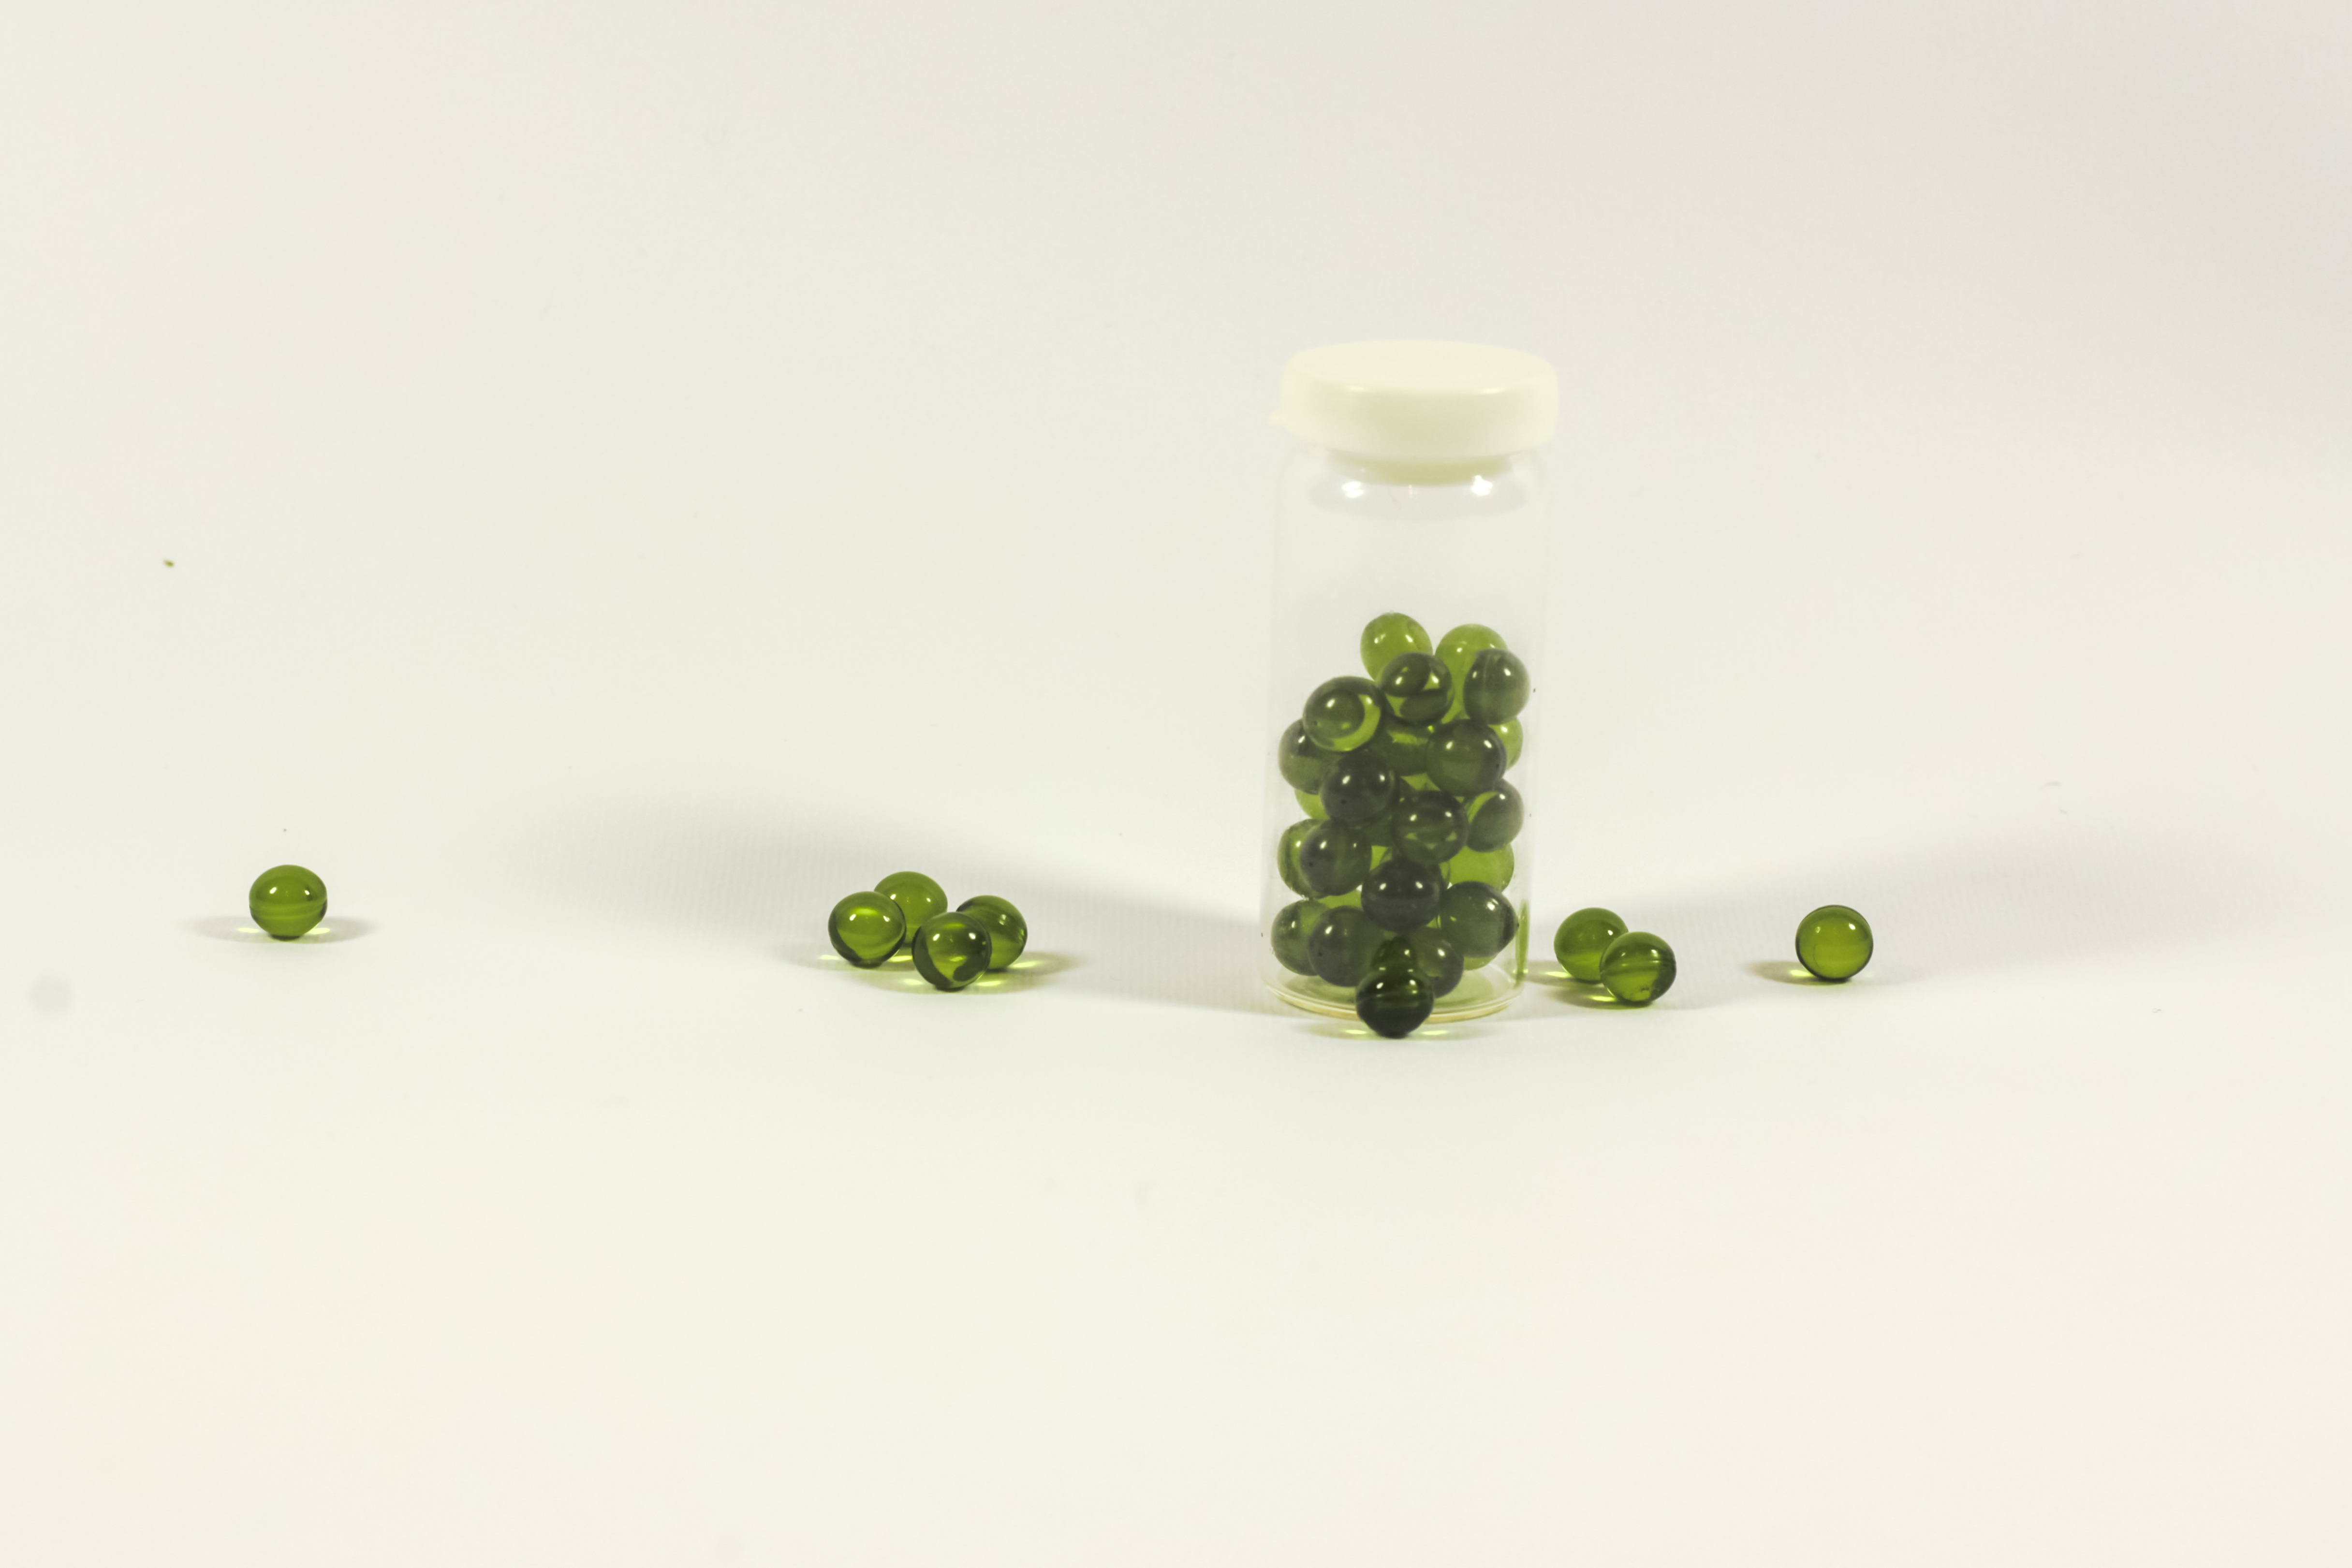
cold, plant, fruit, leaf, flower, glass, food, green, produce, macro, death, bead, healthy, heal, jewellery, pharmacy, drug, prescription, tablets, medical, sick, cure, flowering plant, dose, the hand, treat yourself, get sick, the disease, overdose, pharmacological, pharmacologist, placebo, druggy, land plant, fashion accessory